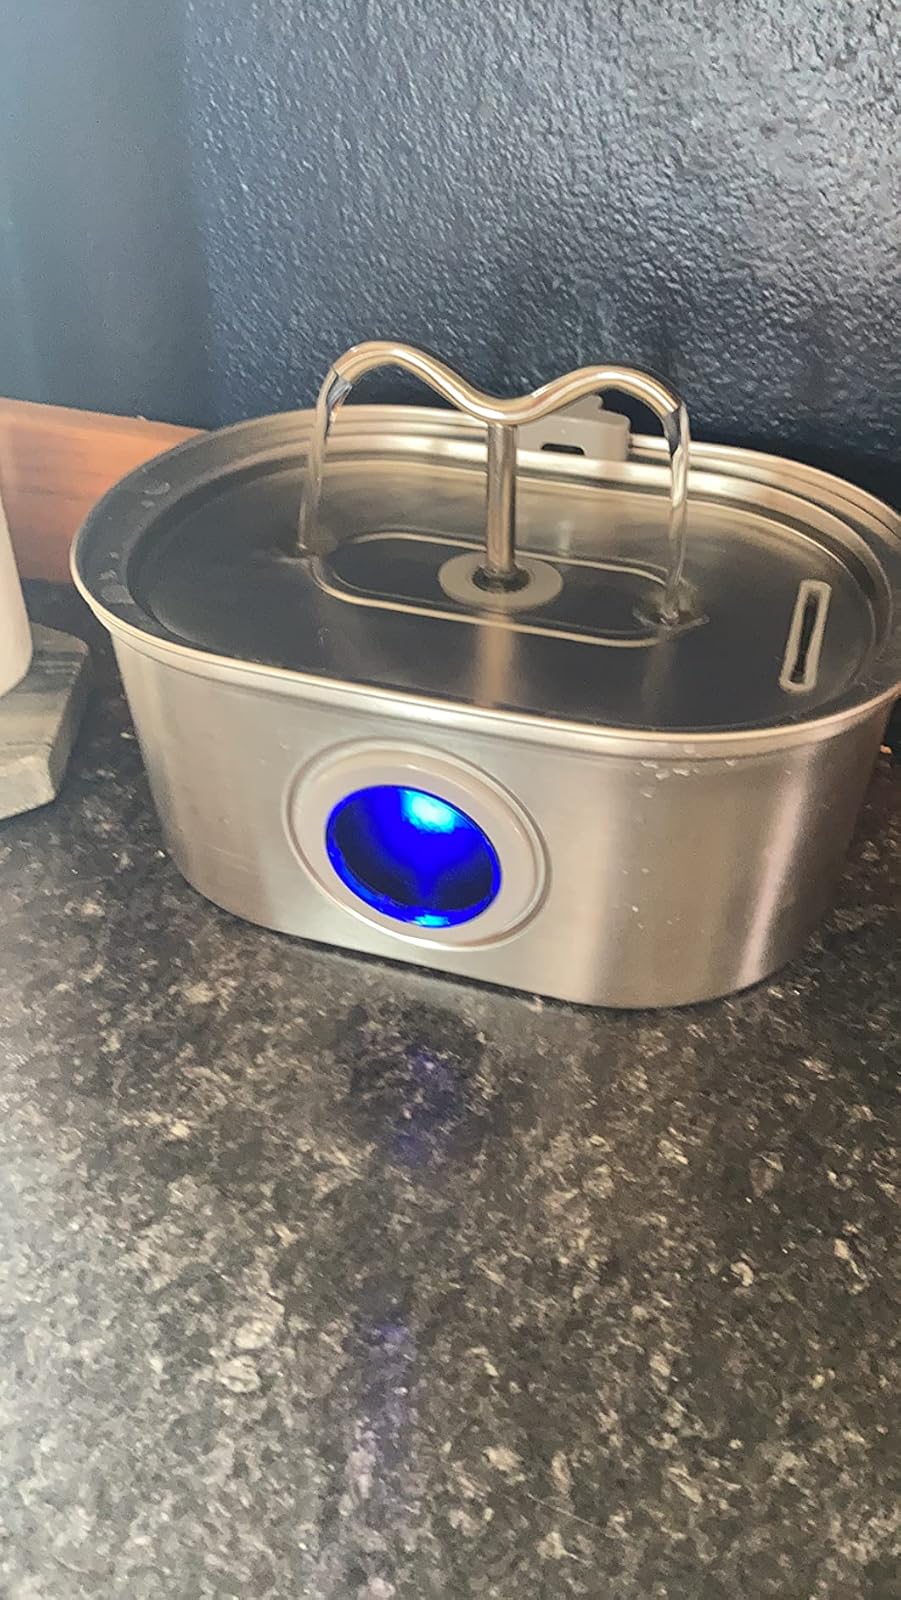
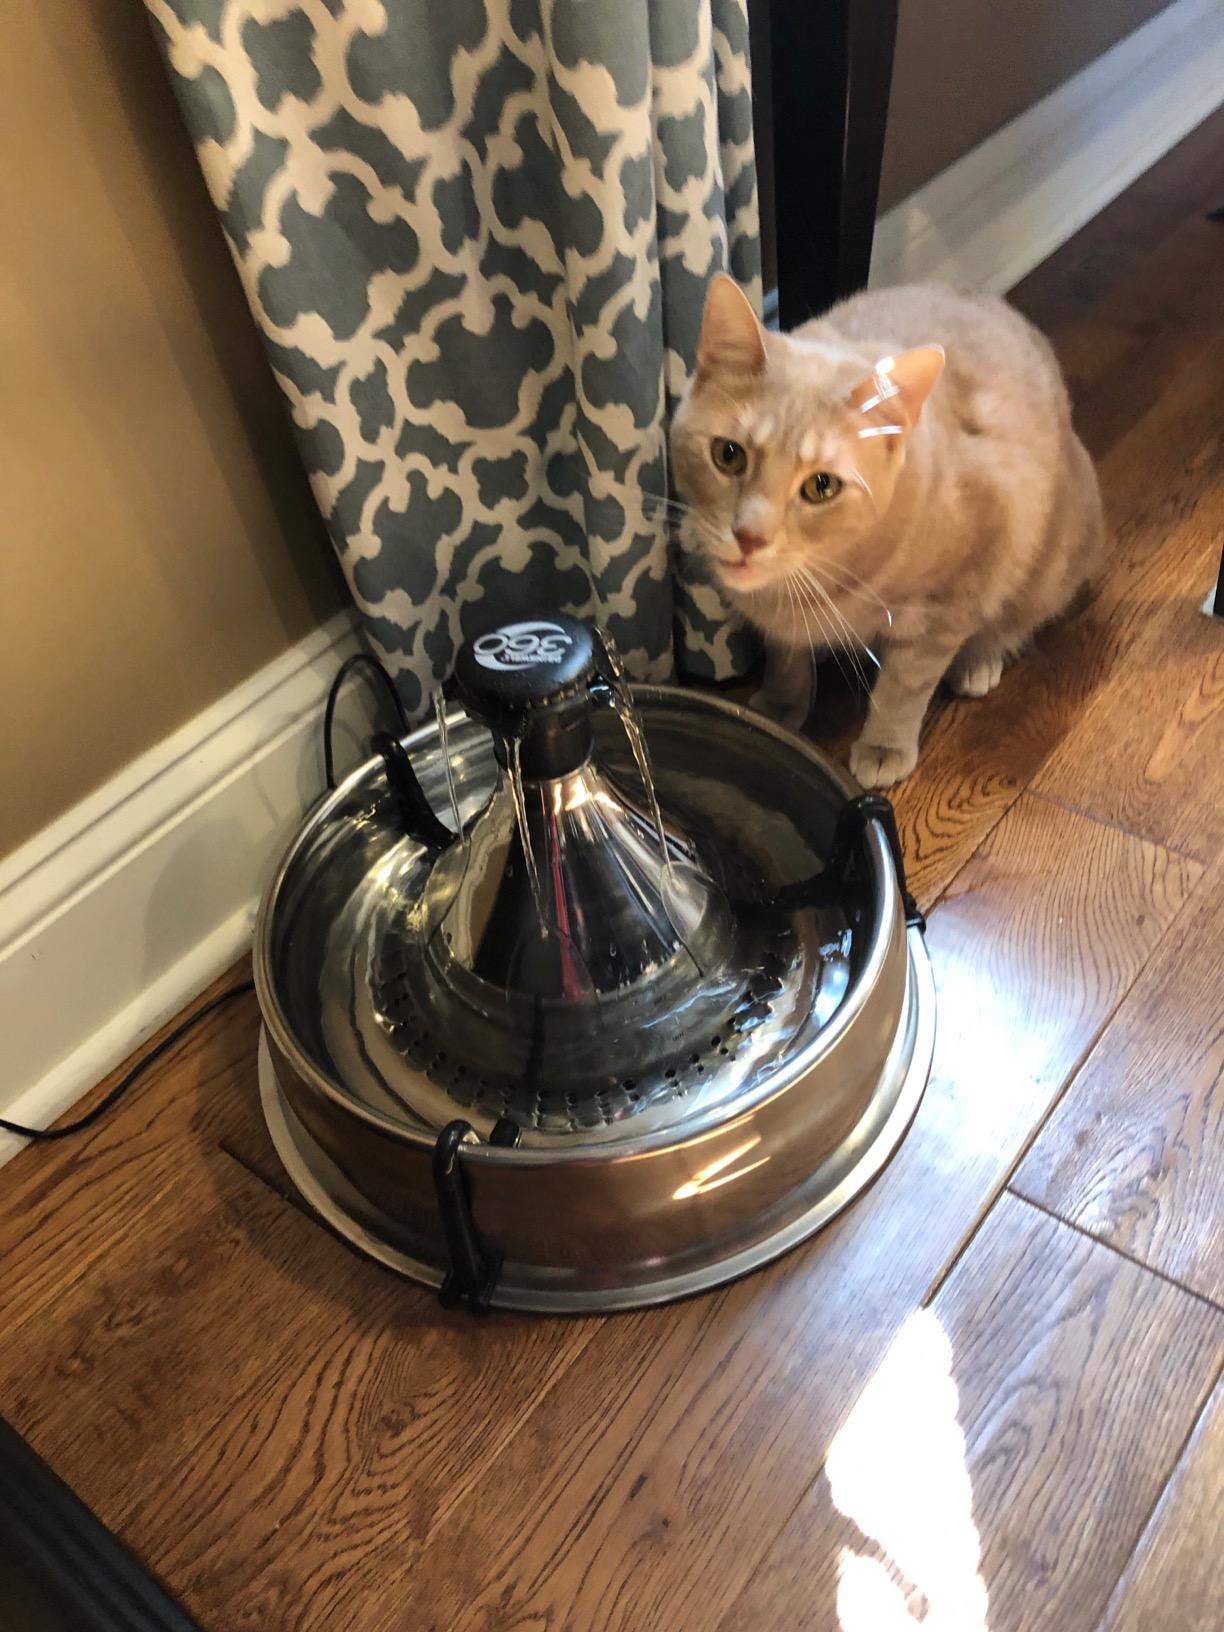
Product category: items_bowl
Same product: no